Pope Alexander II

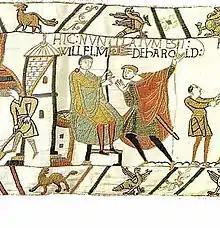
The Bayeux Tapestry: William the Conqueror holds a papal gonfalon with a golden cross, a gift from Pope Alexander II.

Pope Nicholas II died on 27 July 1061. The cardinals met, and sent a representative, the former monk of Cluny, Cardinal Stephen, to seek the permission of the imperial court to conduct an election. After a five-day wait during which he was not received in audience, the Cardinal returned to Italy, without having received the "congé d'élire". The cardinal-bishops then proceeded to an election, having forced their way into the city of Rome with the aid of Prince Richard I of Capua and his Norman troops. On 1 October 1061, they chose Bishop Anselmo de Baggio of Lucca, one of the leaders of the reform party, who took the name Pope Alexander II.